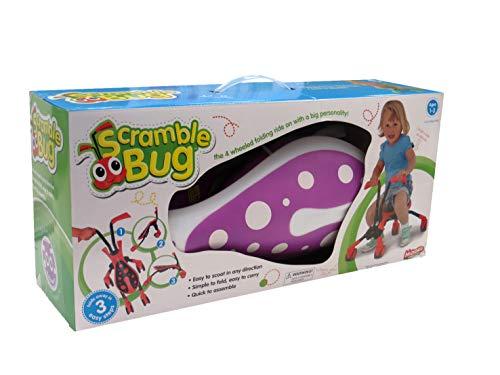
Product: Mookie Scramblebug Ride On Ride On, Purple
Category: Toys & Games | Tricycles, Scooters & Wagons | Ride-On Toys & Accessories
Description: FOOT-TO-FLOOR RIDE ON: Featuring a cute bug face in purple and white, four legs, and handlebar antennas, the ScrambleBug delivers 360 degrees of fun, friendly, and delightful playtime.
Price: $39.99
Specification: ProductDimensions:6.2x6.1x19.5inches|ItemWeight:4pounds|ShippingWeight:5.78pounds(Viewshippingratesandpolicies)|DomesticShipping:ItemcanbeshippedwithinU.S.|InternationalShipping:ThisitemcanbeshippedtoselectcountriesoutsideoftheU.S.LearnMore|ASIN:B00OH9OMZY|Itemmodelnumber:SB8515|Manufacturerrecommendedage:12month-3years